Pandur

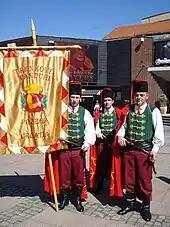
Trenck's Pandurs living history troop from Požega, Croatia

Pandurs were a type of light infantry unit raised in Central Europe. The first was Trenck's Pandurs, used by the Kingdom of Hungary from 1741, fighting in the War of the Austrian Succession and the Silesian Wars. Others to follow included Vladimirescu's Pandurs, a militia established by Tudor Vladimirescu in the Wallachian uprising of 1821, Pandurs of the Croatian Military Frontier, a frontier guard infantry unit deployed in the late 18th century, Pandurs of the Kingdom of Dalmatia, a frontier guard infantry unit deployed in the 19th century. In the second half of the 18th century the Republic of Venice used pandurs as a local militia to fight bandits in the Dalmatia area.